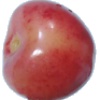
Label: Cherry Rainier 1